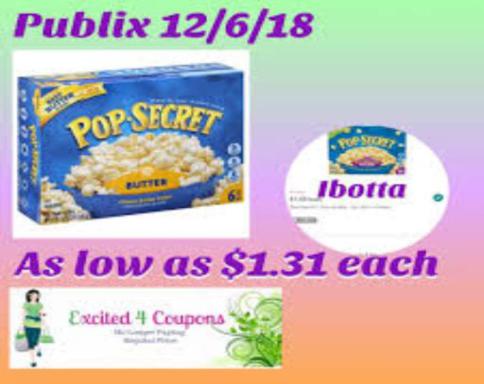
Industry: Food